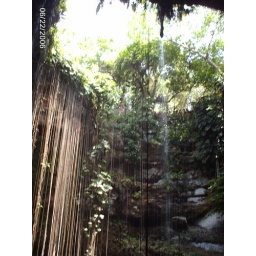
View from the just above water level in the sink hole.